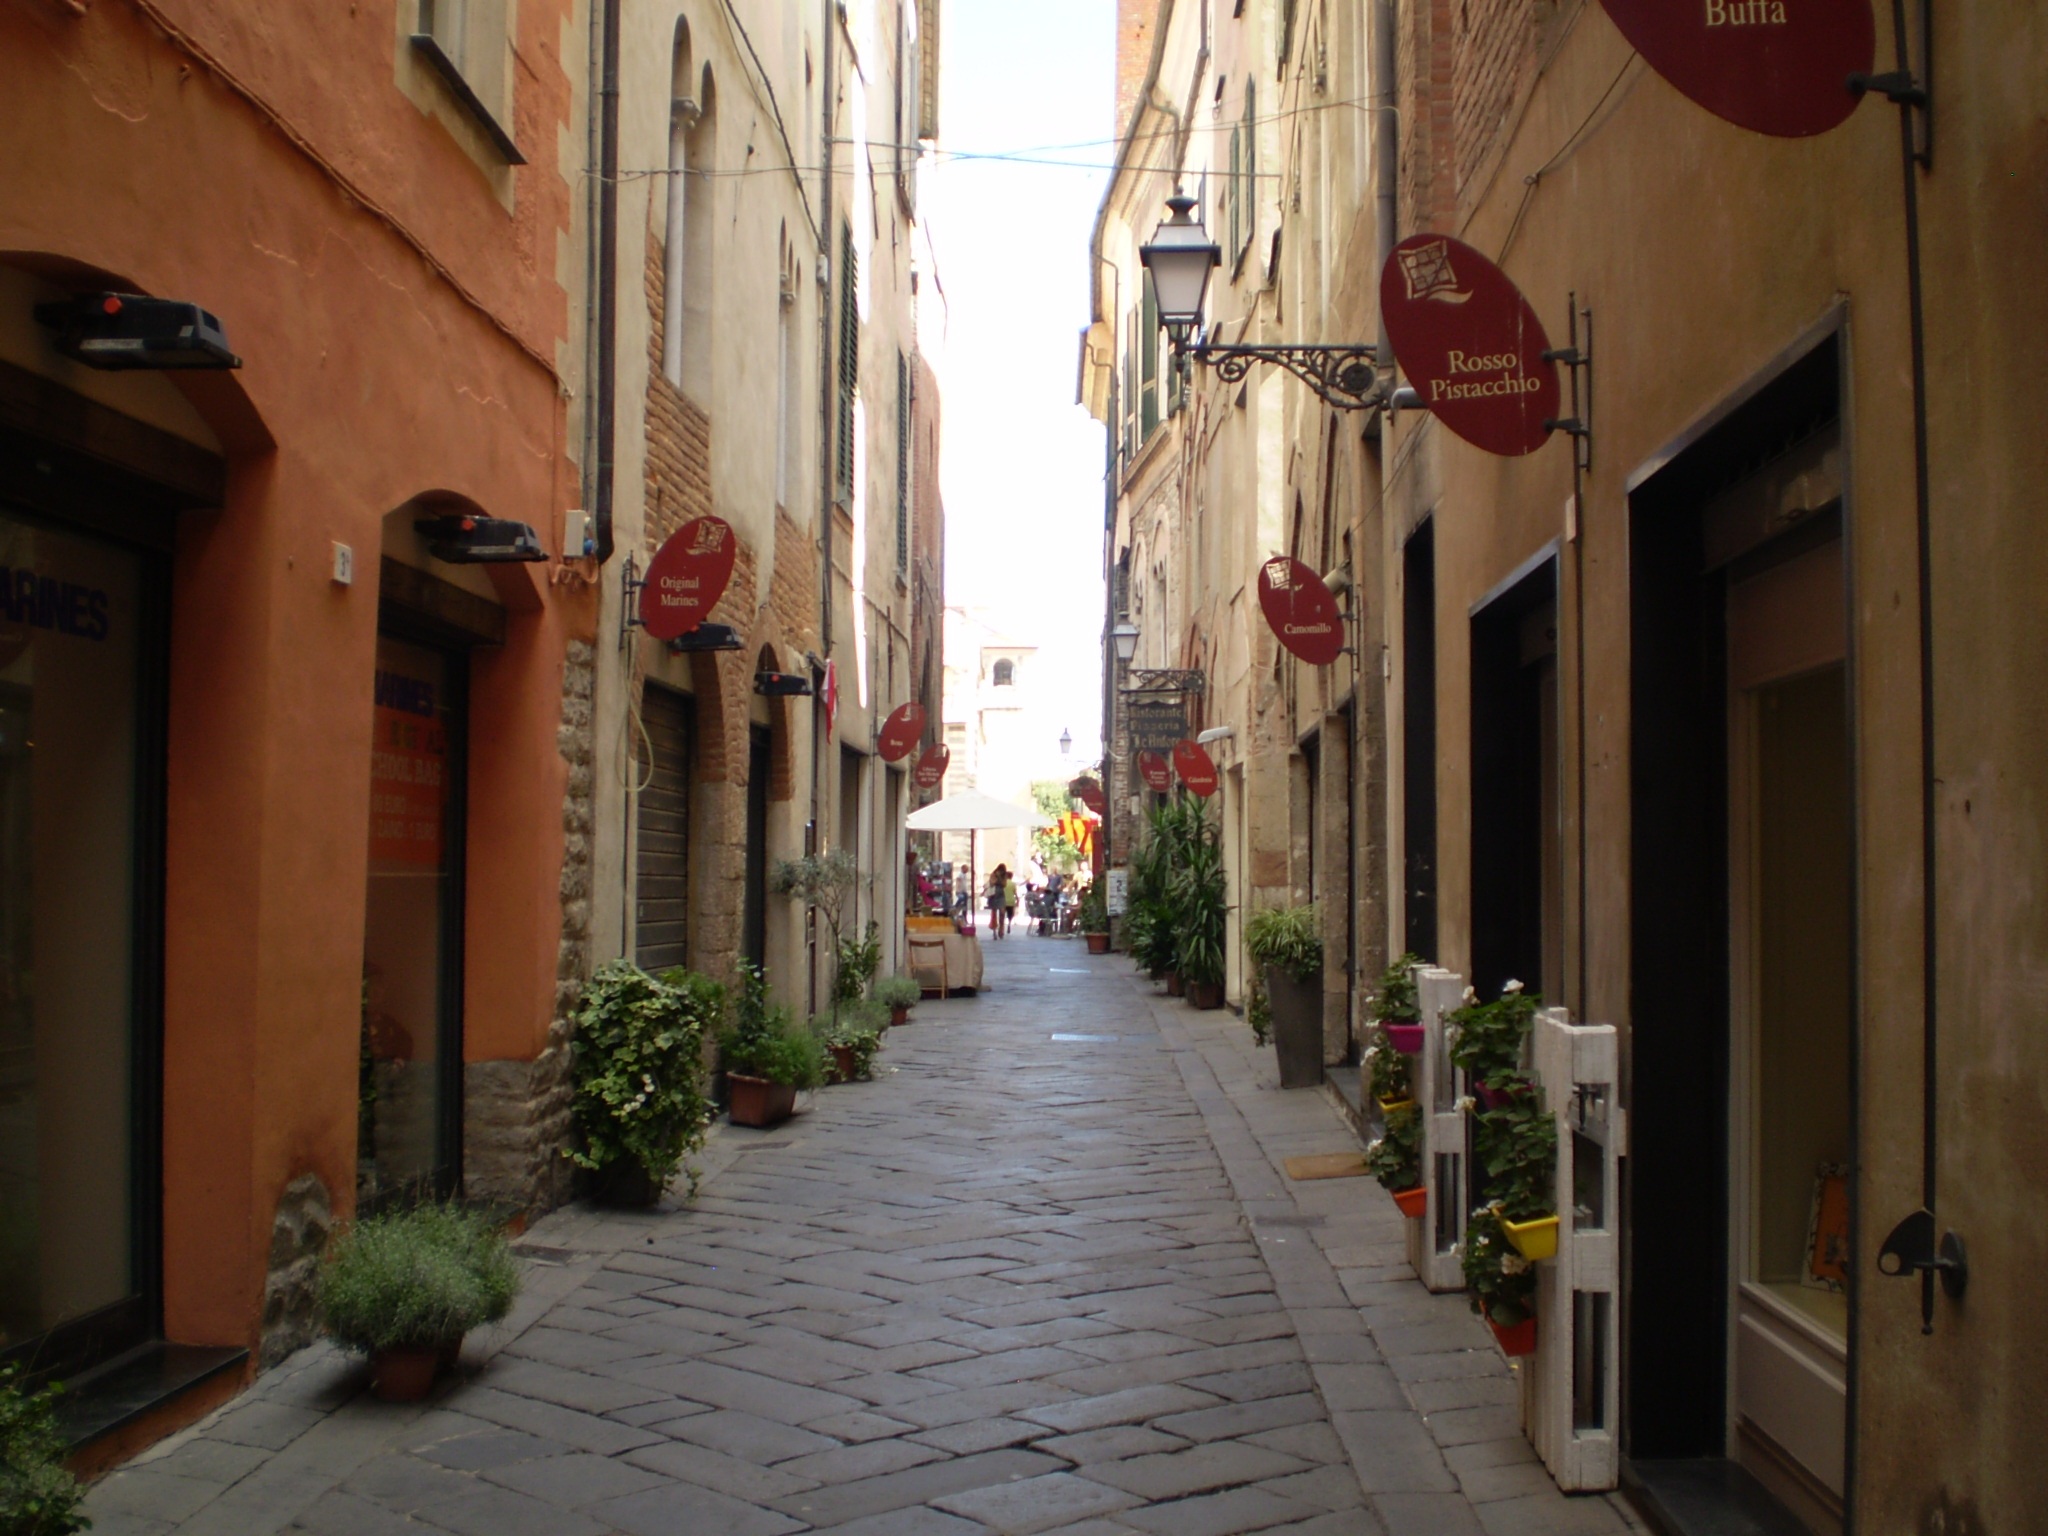
road, street, town, alley, summer, village, holiday, italy, south, infrastructure, away, neighbourhood, recovery, eng, mediteran, human settlement